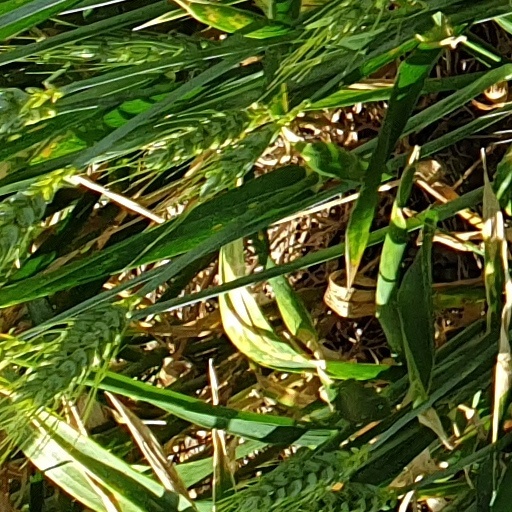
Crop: wheat